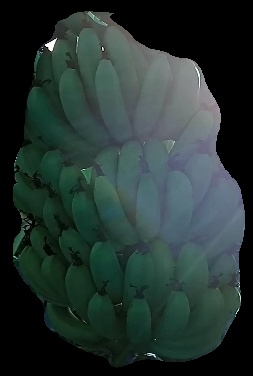
Variety: pachbale
Grade: grade1